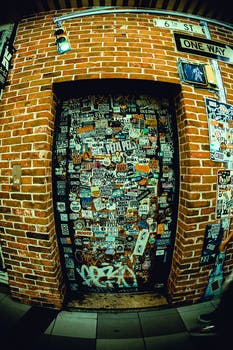
Label: No Watermark